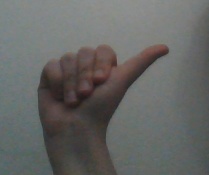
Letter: dhad